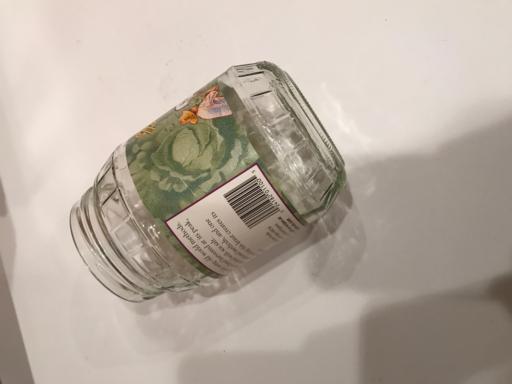
Label: glass